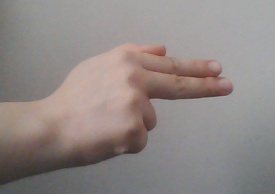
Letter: ghain